Stowell Park

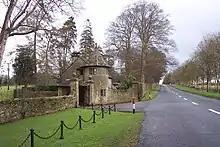
The Lodge at the entrance to Stowell Park

Stowell Park Estate is a historic agricultural and sporting estate in the Cotswold Hills, Gloucestershire, England. The estate includes the village of Yanworth. The main house is a Grade II* listed building and surrounded by extensive parkland, a mill, and church. The landscaped park is listed Grade II on the Register of Historic Parks and Gardens.